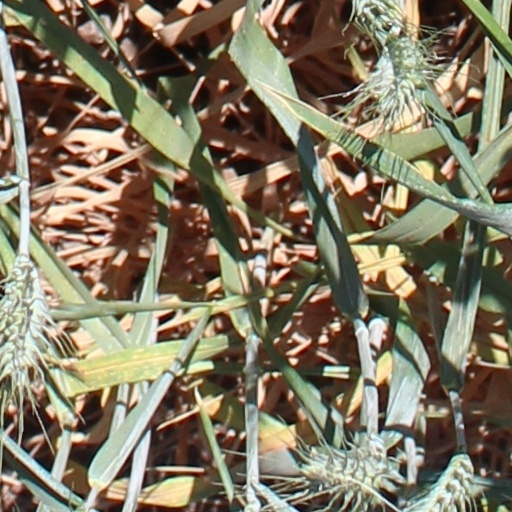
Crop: wheat